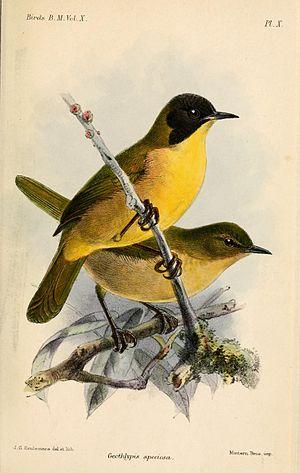
La Paruline à face noire est une espèce de passereaux appartenant à la famille des Parulidae.